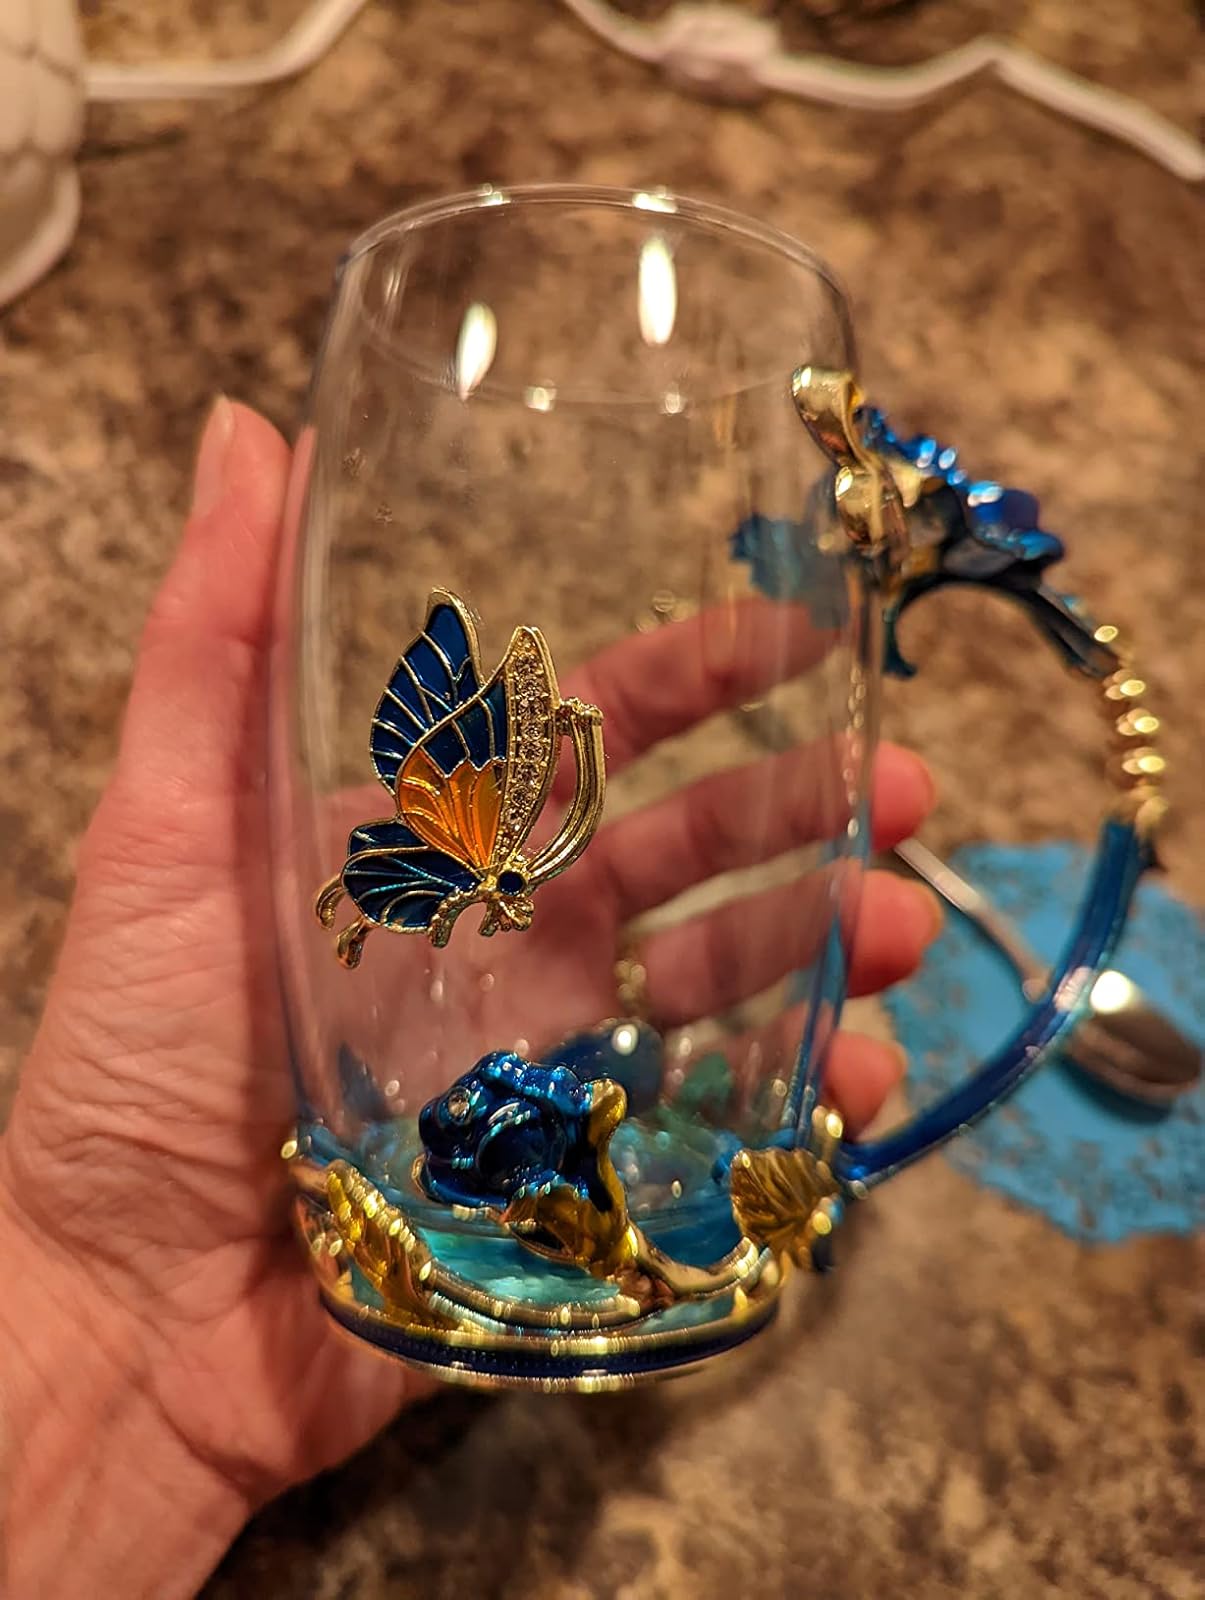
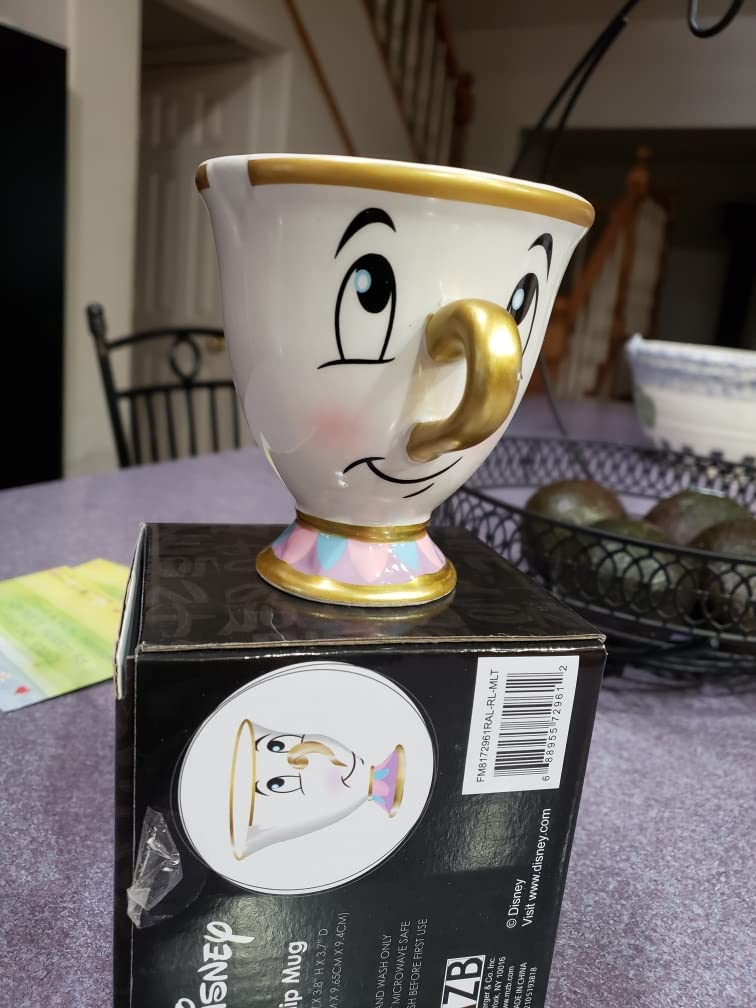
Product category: items_mug
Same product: no